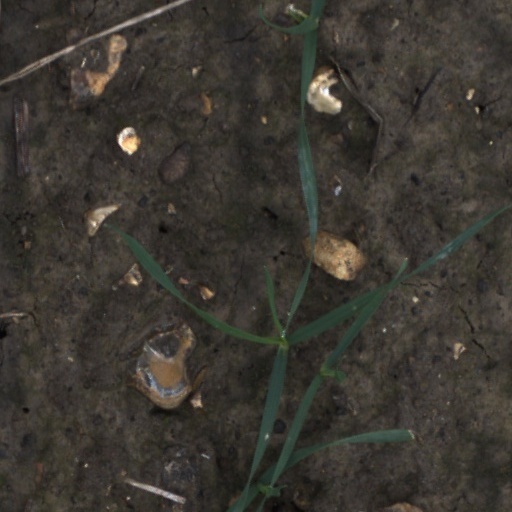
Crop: wheat